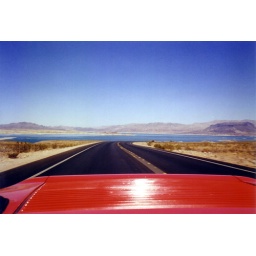
Not a cloud in the sky -- and no cops in pursuit.